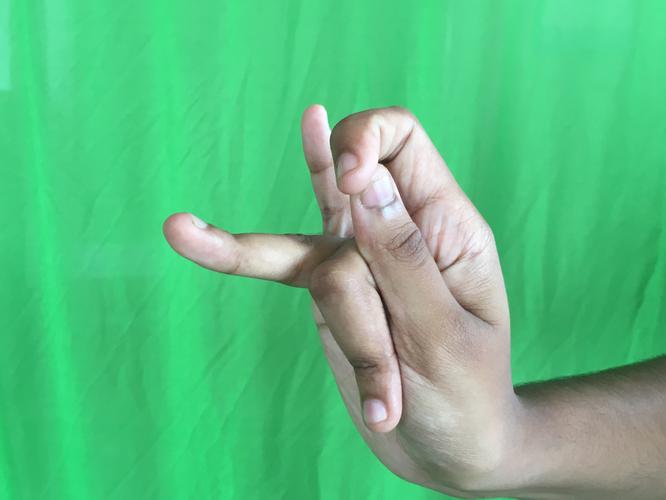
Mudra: Katakamukha_3
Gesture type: single_hand